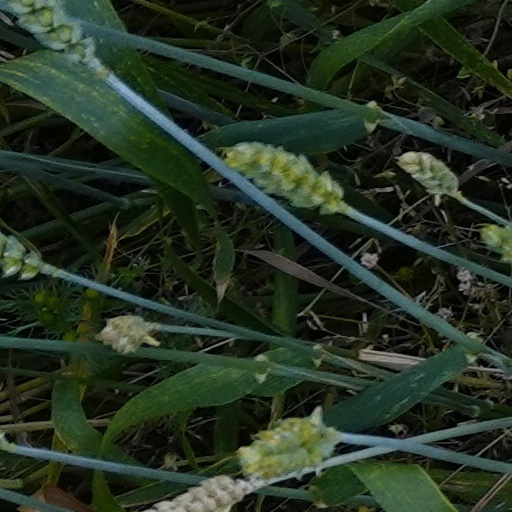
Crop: wheat